Archie Cecil Thomas White

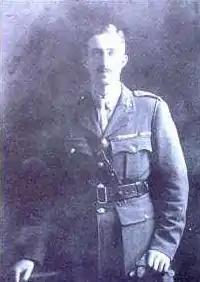

Colonel Archie Cecil Thomas White (5 October 1890 – 20 May 1971) was an English recipient of the Victoria Cross, the highest and most prestigious award for gallantry in the face of the enemy that can be awarded to British and Commonwealth forces.